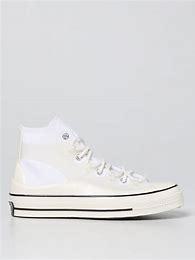
Brand: Converse
Model: Chuck 70 Canvas